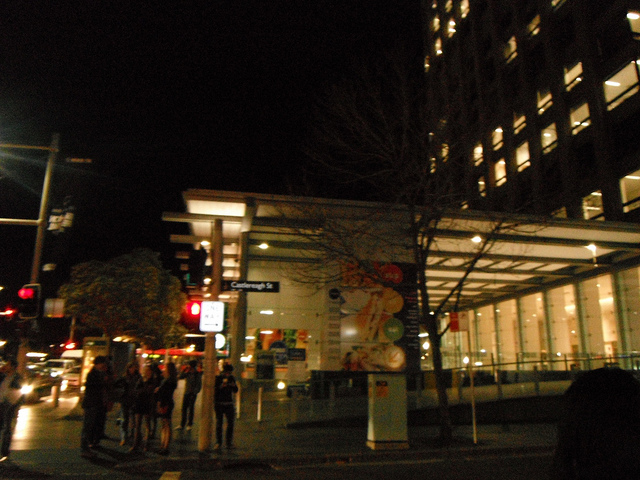
user: Given an image and a question. Answer the question in a short answer. Question: What is contained within the large grey box under the tree? Short Answer:
assistant: trash